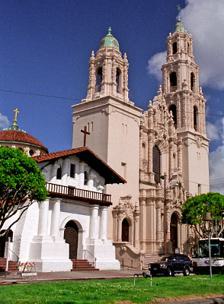
Building: Mission San Francisco de Asís
Country: United States of America
Year built: 1791
18th-century Spanish mission in California Not to be confused with San Francisco de Asís Mission Church . "Mission Dolores" redirects here. For the Texas historic site, see Mission Dolores State Historic Site . Mission San Francisco de Asís Mission Dolores adobe chapel (left) Mission Dolores Basilica (right) Location in Central San Francisco Show map of San Francisco Mission San Francisco de Asís (California) Show map of California Mission San Francisco de Asís (the United States) Show map of the United States Location 320 Dolores Street San Francisco , California 94114 Coordinates 37°45′51.8″N 122°25′37.3″W / 37.764389°N 122.427028°W / 37.764389; -122.427028 Name as founded La Misión de Nuestro Padre San Francisco de Asís English translation The Mission of Our Father Saint Francis of Assisi Patron Saint Francis of Assisi Nickname(s) "Mission Dolores" Founding priest(s) Francisco Palóu ; Junípero Serra Founding Order Sixth Military district Fourth Native tribe(s) Spanish name(s) Ohlone Costeño Native place name(s) Chutchui Baptisms 6,898 Marriages 2,043 Burials 11,000= 5,000 (Europeans/Americans), 6,000 (Indians) Secularized 1834 Returned to the Church 1857 Governing body Roman Catholic Archdiocese of San Francisco Current use Parish Church U.S. National Register of Historic Places Designated 1972 Reference no. #72000251 California Historical Landmark Official name: Site of original Mission Dolores chapel and Dolores Lagoon Reference no. 327-1 San Francisco Designated Landmark Designated April 11, 1968 Reference no. 1 Website http://www.missiondolores.org The Mission San Francisco de Asís ( Spanish : Misión San Francisco de Asís ), also known as Mission Dolores , is a historic Catholic church complex in San Francisco, California . Operated by the Archdiocese of San Francisco , the complex was founded in the 18th century by Spanish Catholic missionaries. The mission contains two historic buildings: The Mission Dolores adobe chapel, constructed in 1776.  It is the oldest structure in San Francisco. The Mission Dolores Basilica, constructed in 1918. It was designated a basilica by Pope Pius XII in 1952. Located in the Mission District , the mission complex was founded on October 9, 1776, by Frs Francisco Palóu and Pedro Benito Cambón. The Franciscan Order sent the two priests to the Spanish Province of Alta California to bring in Spanish settlers and evangelize the indigenous Ohlone people . The Mission Dolores Basilica replaced a brick church built in 1876 that was destroyed in the San Francisco earthquake of 1906 . History 1700 to 1800 See also: Architecture of the California missions The site of the future Mission San Francisco was scouted by the Spanish missionary Pedro Font in March 1776 during a visit to the Bay Area by the Spanish explorer Juan Bautista de Anza . The Spanish missionaries named the new mission San Francisco de Asís, in honor of Francis of Assisi , founder of the Franciscan Order . It became  commonly known as Mission Dolores, after the nearby creek, Arroyo de Nuestra Señora de los Dolores ( Our Lady of Sorrows Creek )" On October 9, 1776, the missionaries dedicated a small chapel in present-day San Francisco as the Mission San Francisco. According to some sources, the chapel stood  near the present intersection of Camp and Albion Streets . Members of the local Ramaytush Ohlone tribe are recorded as entering the mission in 1785. They would later provide the labor to build the new mission church. The construction of adobe walls for the Mission Dolores church began in 1788, with the Ohlone laborers manufacturing 36,000 bricks. By 1790, the walls were completed, plastered, and whitewashed . The missionary Junípero Serra is recorded as having celebrated a mass at the chapel while it was still under construction. The Mission Dolores adobe church was finished in 1791. The new church had adobe walls that were four feet thick. The roof beams were redwood and the ceiling displayed traditional Ohlone designs painted in vegetable dyes. The mission complex at this time included a convent and facilities for agriculture and manufacturing. 1800 to 1848 The early 19th century saw the greatest period of activity at Mission San Francisco: At its peak in 1810–1820, the average Indian population at Pueblo Dolores was about 1,100 people.  In 1810 the Mission owned 11,000 sheep, 11,000 cows, and thousands of horses, goats, pigs, and mules. Its ranching and farming operations extended as far south as San Mateo and east to Alameda . Horses were corralled on Potrero Hill , and the milking sheds for the cows were located along Dolores Creek at what is today Mission High School. Twenty looms were kept in operation to process wool into cloth. The circumference of the Mission's holdings was said to have been about 125 miles. In 1817, the Franciscans established the Mission San Rafael Arcángel in San Rafael, California as an a sistencia to act as a hospital for the mission. It became an independent mission in 1822. With the end of the Mexican War of Independence in 1821, the newly independent Mexico took control of Alta California.  Relations were strained between the new Mexican Government and the Franciscan overseers of the California missions. Supplies were scarce and over 5,000 Native Americans died from disease and other causes at the Mission San Francisco.  The Mexican Government decided to free the Native Americans under mission guardianship and give them mission lands. New regulations under the Mexican Secularization Act of 1833 forced the missions in 1834 to start selling their vast commercial properties. In practical terms, this meant that each mission could own its church, its priests residence and small plots of land surrounding the church for gardens.  The Mission San Francisco sold most of its property in 1836. By 1842, only eight Native Americans were still residing there. 1848 to 1900 Mission Dolores adobe chapel, 1856 Mission Dolores adobe chapel c. 1910 . The 1876 brick church, severely damaged in the 1906 earthquake, is partially visible. Interior of the Mission Dolores adobe chapel After the Mexican American War ended in 1848, the Mission San Francisco and the rest of Alta California became part of the United States. With the end of Mexican authority, the rules governing the California missions became defunct. In 1848, the California Gold Rush brought a surge of population and commercial activity to the San Francisco area. In the 1850s, the city constructed two plank roads from the downtown area to the Mission District. The area soon became a popular resort and entertainment center. The Franciscans sold or leased some of the remaining mission land to developers who built saloons and gambling halls. By 1857, the Franciscans had turned control of the Mission San Francisco to the Archdiocese of San Francisco. During the late 19th century, the archdiocese converted part of the old convent into a two-story wooden wing for use as a seminary and priests' residence. The rest of the convent building became the  Mansion House, a tavern. By 1876, the archdiocese had razed the Mansion House, replacing it with a large Gothic Revival brick church to accommodate more congregants than the adobe church The archdiocese also covered the adobe church with clapboard siding for both cosmetic and a protective reasons. The siding was removed in a later renovation. 1900 to the present The 1906 San Francisco earthquake destroyed the brick church and damaged the adobe building. To prevent the huge fire sparked by the earthquake from engulfing the two buildings, firefighters blew up the convent and School of Notre Dame building across the street. In 1913, the archdiocese began constructing the Mission Dolores Church to replace the destroyed brick church. The architect Willis Polk restored the Adobe building in 1917. Construction of the new Mission Dolores Church experienced delays due to the American entry into World War I in 1917. It was finally completed in 1918. The church was remodeled in 1926, with the archdiocese adding churrigueresque ornamentation. These were inspired by exhibits at the 1915 Panama–California Exposition in San Diego, California. In 1952, Archbishop John J. Mitty announced that Pope Pius XII had elevated Mission Dolores to the status of a minor Basilica . This was the first designation of a basilica west of the Mississippi and the fifth basilica named in the United States. Today, the church constructed in 1918 is referred to as the Mission Dolores Basilica while the 1791 adobe chapel is called the Mission Dolores. The mission complex also includes a historic cemetery. Other historic designations San Francisco Designated Landmark #1 – City & County of San Francisco California Historical Landmark #327-1 – site of original Mission Dolores chapel and Dolores Lagoon California Historical Landmark #393 – "The Hospice," an outpost of Mission Dolores founded in 1800 in San Mateo, California California Historical Landmark #784 – El Camino Real (the northernmost point visited by Serra) Art Mission Dolores Mural Sacred Heart of Jesus depicted in Mission Dolores mural. The Mission Dolores adobe chapel contains the Mission Dolores mural painted in 1791 by Ohlone artists. The mural covers the entire rear wall of the building, behind the historic wooden altar. It measures 22 by 20 feet and includes two statuary niches. In 1796, the Franciscans installed a baroque-style relief sculpture called a reredos in front of the mural. In later years, the mural was covered up with wooden boarding. The mural was rediscovered during a renovation in 1910. Part of the mural depicts the Sacred Hearts of Jesus and Mary. The mural also contains the image of a rooster, a Christian symbol of the resurrection of Jesus. Junípero Serra statue Junipero Serra statue on the mission grounds The Junípero Serra statue is located on the grounds of the Mission San Francisco complex. The cast stone sculpture was designed by the American artist Arthur Putnam and completed in 1909.  It was cast between 1916 and 1917, and installed in 1918 when the mission was remodeled. Funding for the sculpture came from D.J. McQuarry and it cost $500 to cast. It is approximately 6 ft 6 in tall. The sculpture depicts Serra wearing a Franciscan friar's robe belted at the waist with a knotted rope and a rosary around his neck. The sculpture is on a concrete base. It is one of a series of allegorical figures commissioned by the estate of E. W. Scripps to depict California history. In 1993 it was examined by the Smithsonian Institution 's Save Outdoor Sculpture! program. The program determined that the sculpture was well maintained. Francis of Assisi stained glass window The Mission Dolores Basilica contains a stained glass window of Francis of Assisi, created by the German artist Franz Xaver Zettler at the time of the church's construction. Succession of rectors, pastors, and administrators Francisco Palóu and Pedro Benito Cambón – June 27, 1776 (founders) Francisco Palóu – 1776 to 1784 Eugene O'Connell – 1854 Richard Carroll – 1854 to 1860 John J. Prendergast – 1860 to 1867 Thomas Cushing – 1867 to 1875 Richard P. Brennan – 1875 to 1904 Patrick Cummins – 1904 to 1916 John W. Sullivan – 1916 to 1939 Thomas A. Connolly – 1939 to 1948 (first auxiliary bishop, first rector) James T. O'Dowd – 1948 to 1950 (rector) Merlin Guilfoyle – 1950 to 1969 (rector) Norman F. McFarland – 1970 to 1974 (last rector) Richard S. Knapp – 1974, 1974 to 1983 (served first as administrator, then pastor) John J. O'Connor – 1983 to 1997 Maurice McCormick – 1997 to 2003 William J. Justice – 2003 to 2007 (Became a bishop after he left Mission Dolores) Arturo Albano – 2007 to 2015 Francis Mark P Garbo – 2015 to present See also San Francisco Bay Area portal Spanish missions in California List of Spanish missions in California San Pedro y San Pablo Asistencia List of San Francisco Designated Landmarks USNS Mission Dolores (AO-115) – a Mission Buenaventura Class fleet oiler built during World War II . USNS Mission San Francisco (AO-123) – a Mission Buenaventura Class fleet oiler built during World War II. Mission Dolores Outpost Notes